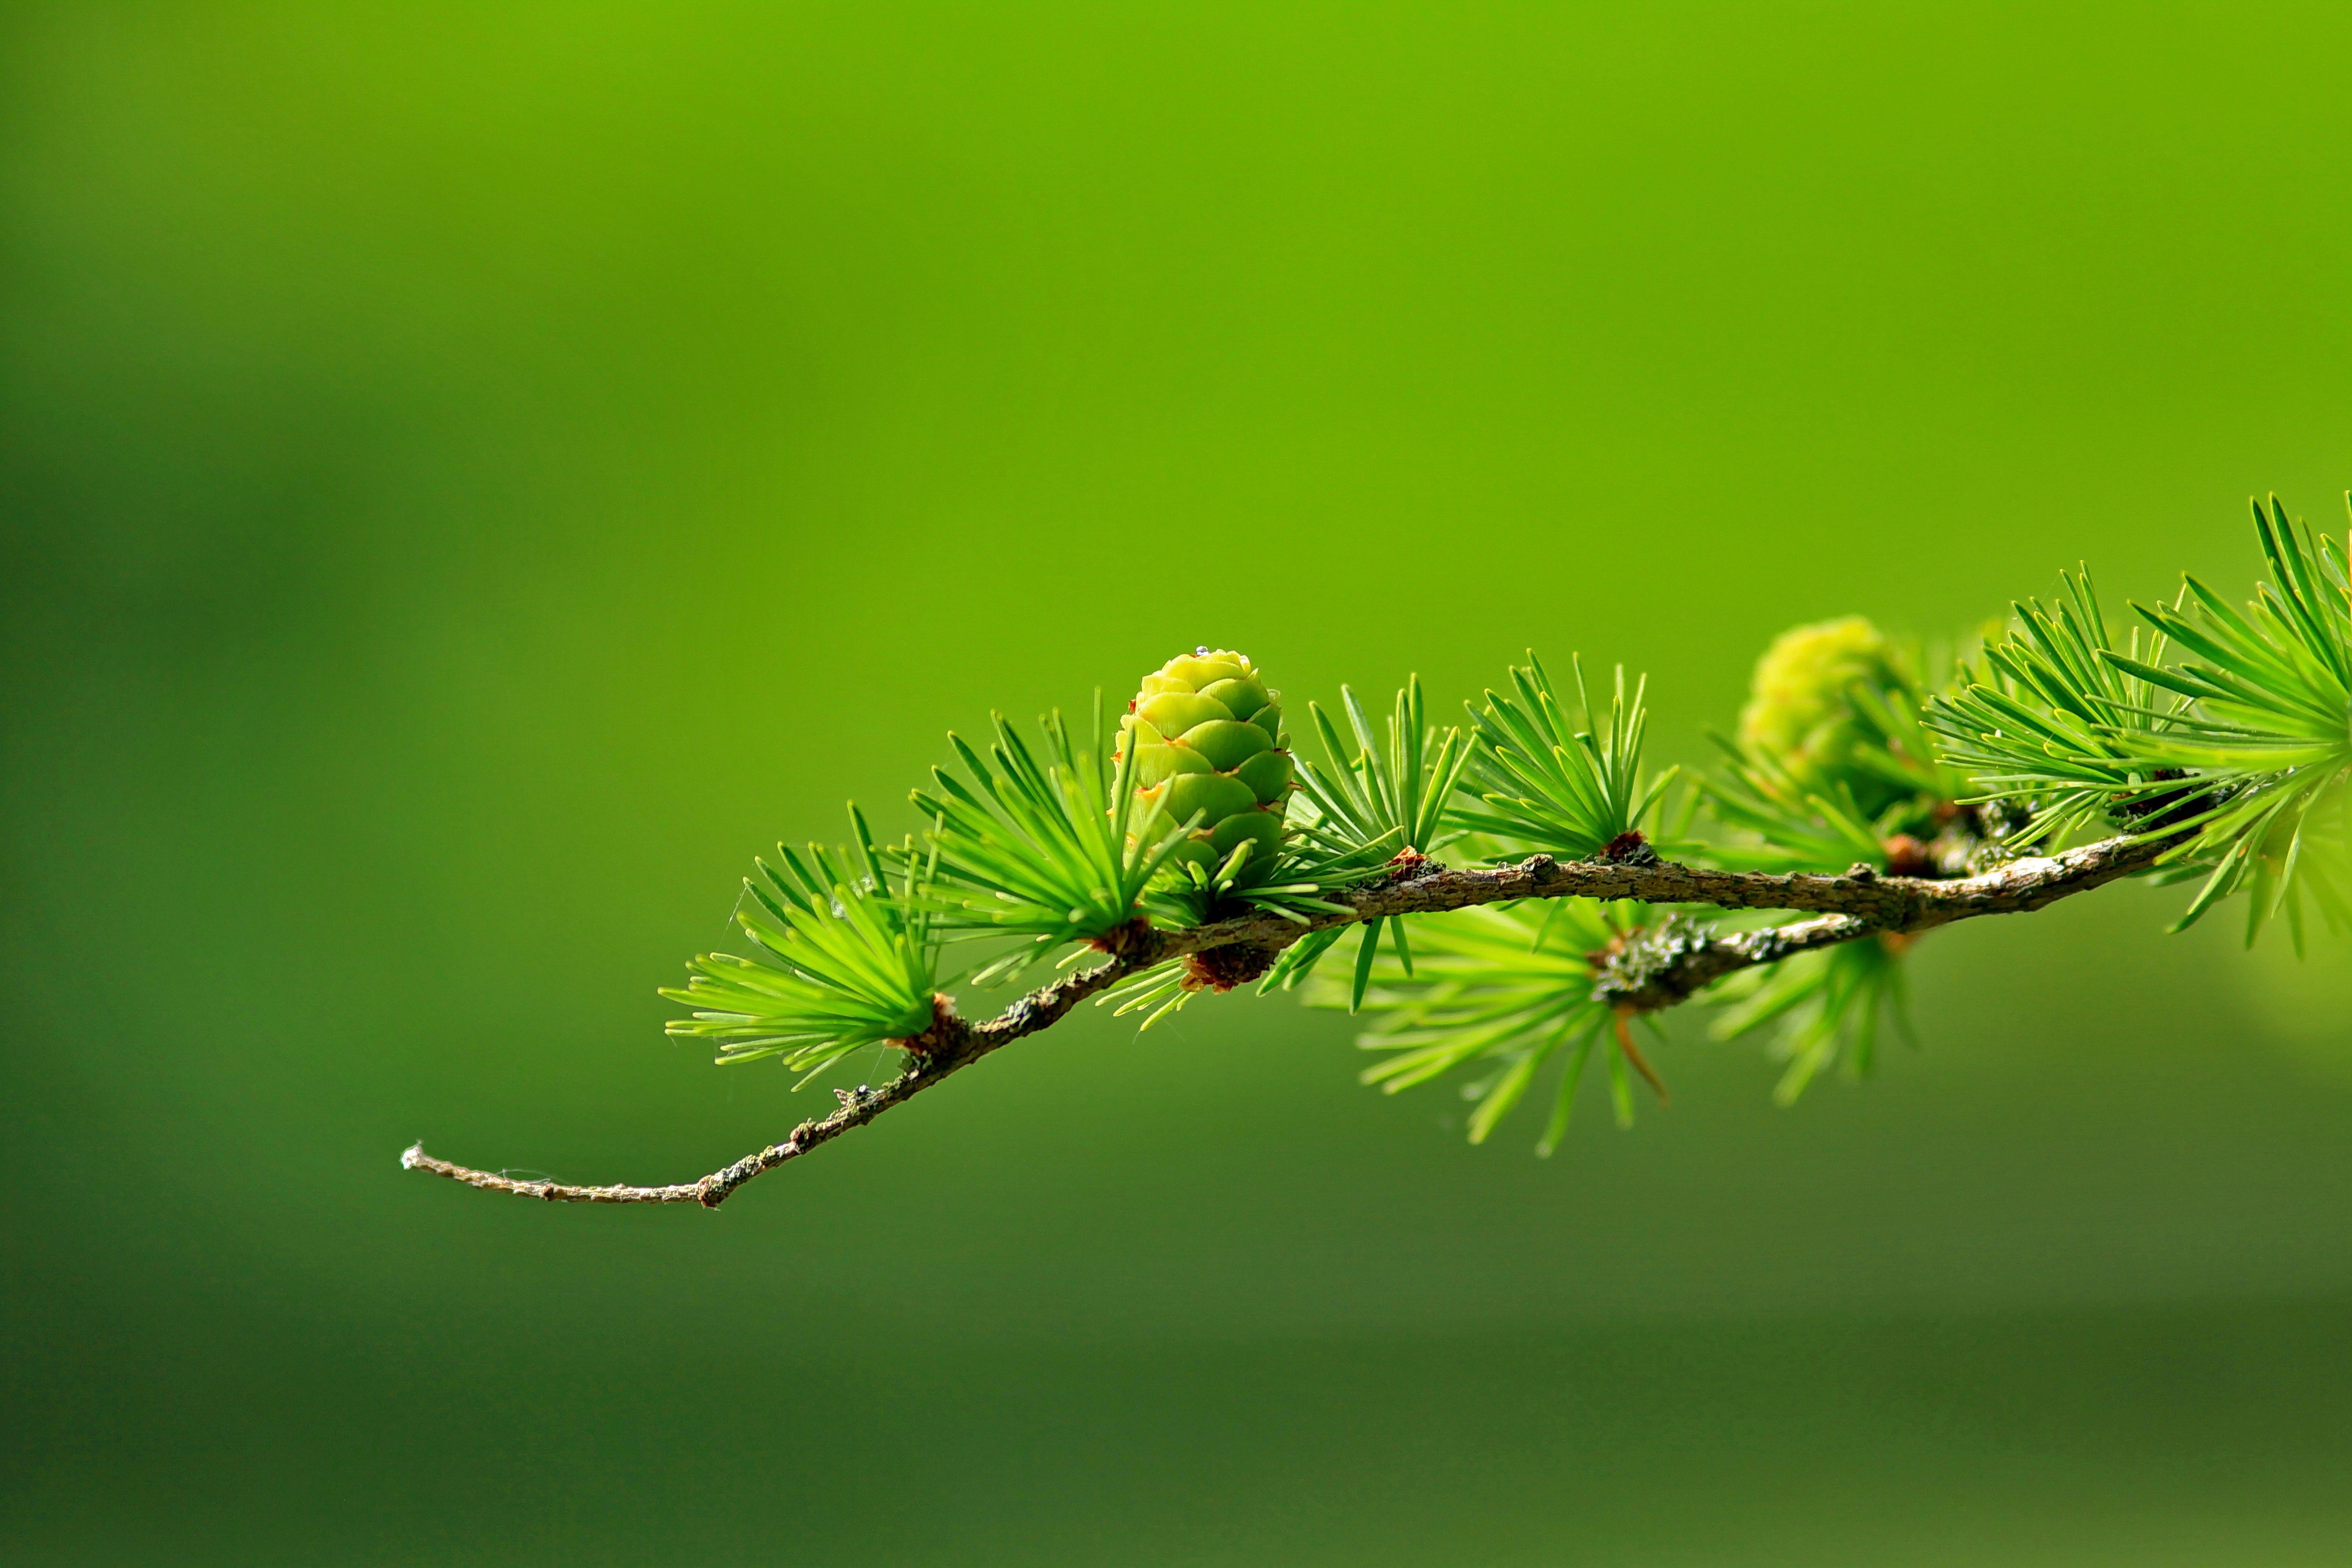
tree, nature, grass, branch, plant, photography, leaf, flower, green, macro, botany, flora, fauna, twig, conifer, close up, leaves, pinaceae, shrub, bud, macro photography, plant stem, woody plant, land plant